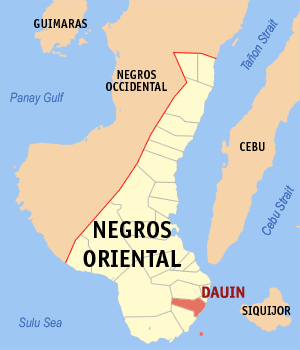
Dauin est une localité de la province du Negros oriental, aux Philippines. En 2015, elle compte 27 786 habitants.